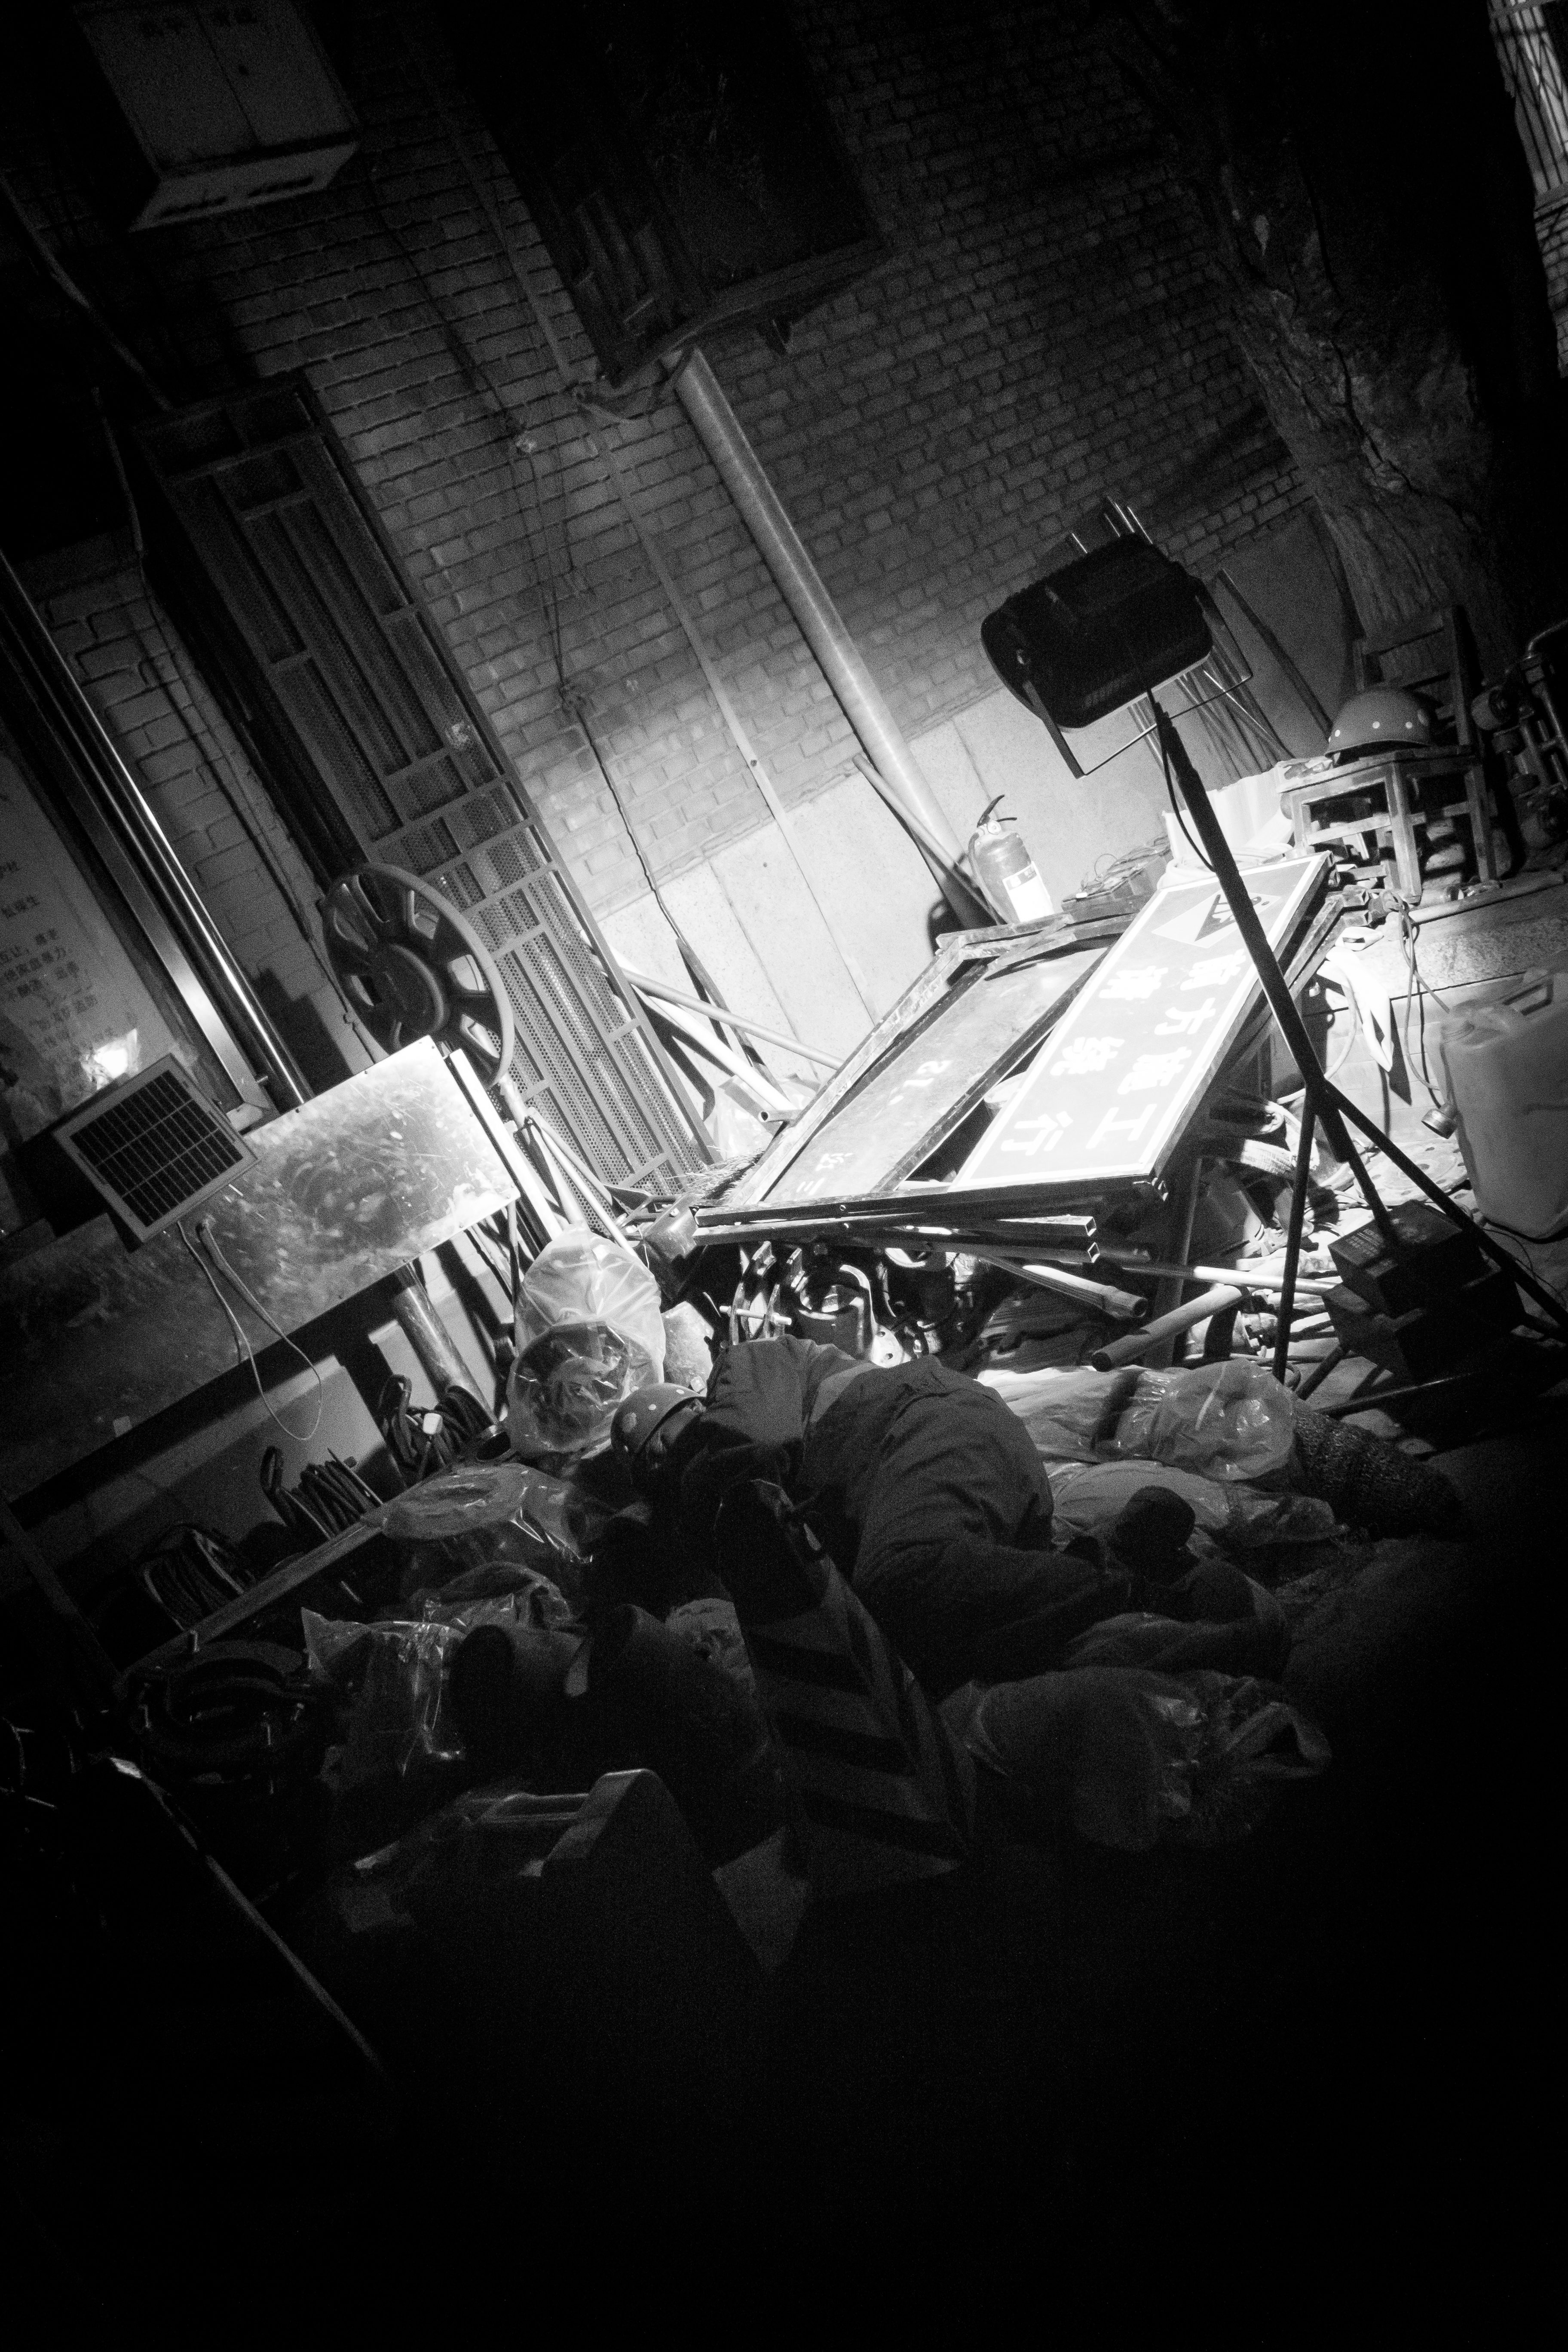
light, black and white, white, street, night, photography, construction, sleeping, darkness, black, monochrome, worker, candid, beijing, photograph, snapshot, china, shape, sonystreetphotographer, monochrome photography, film noir